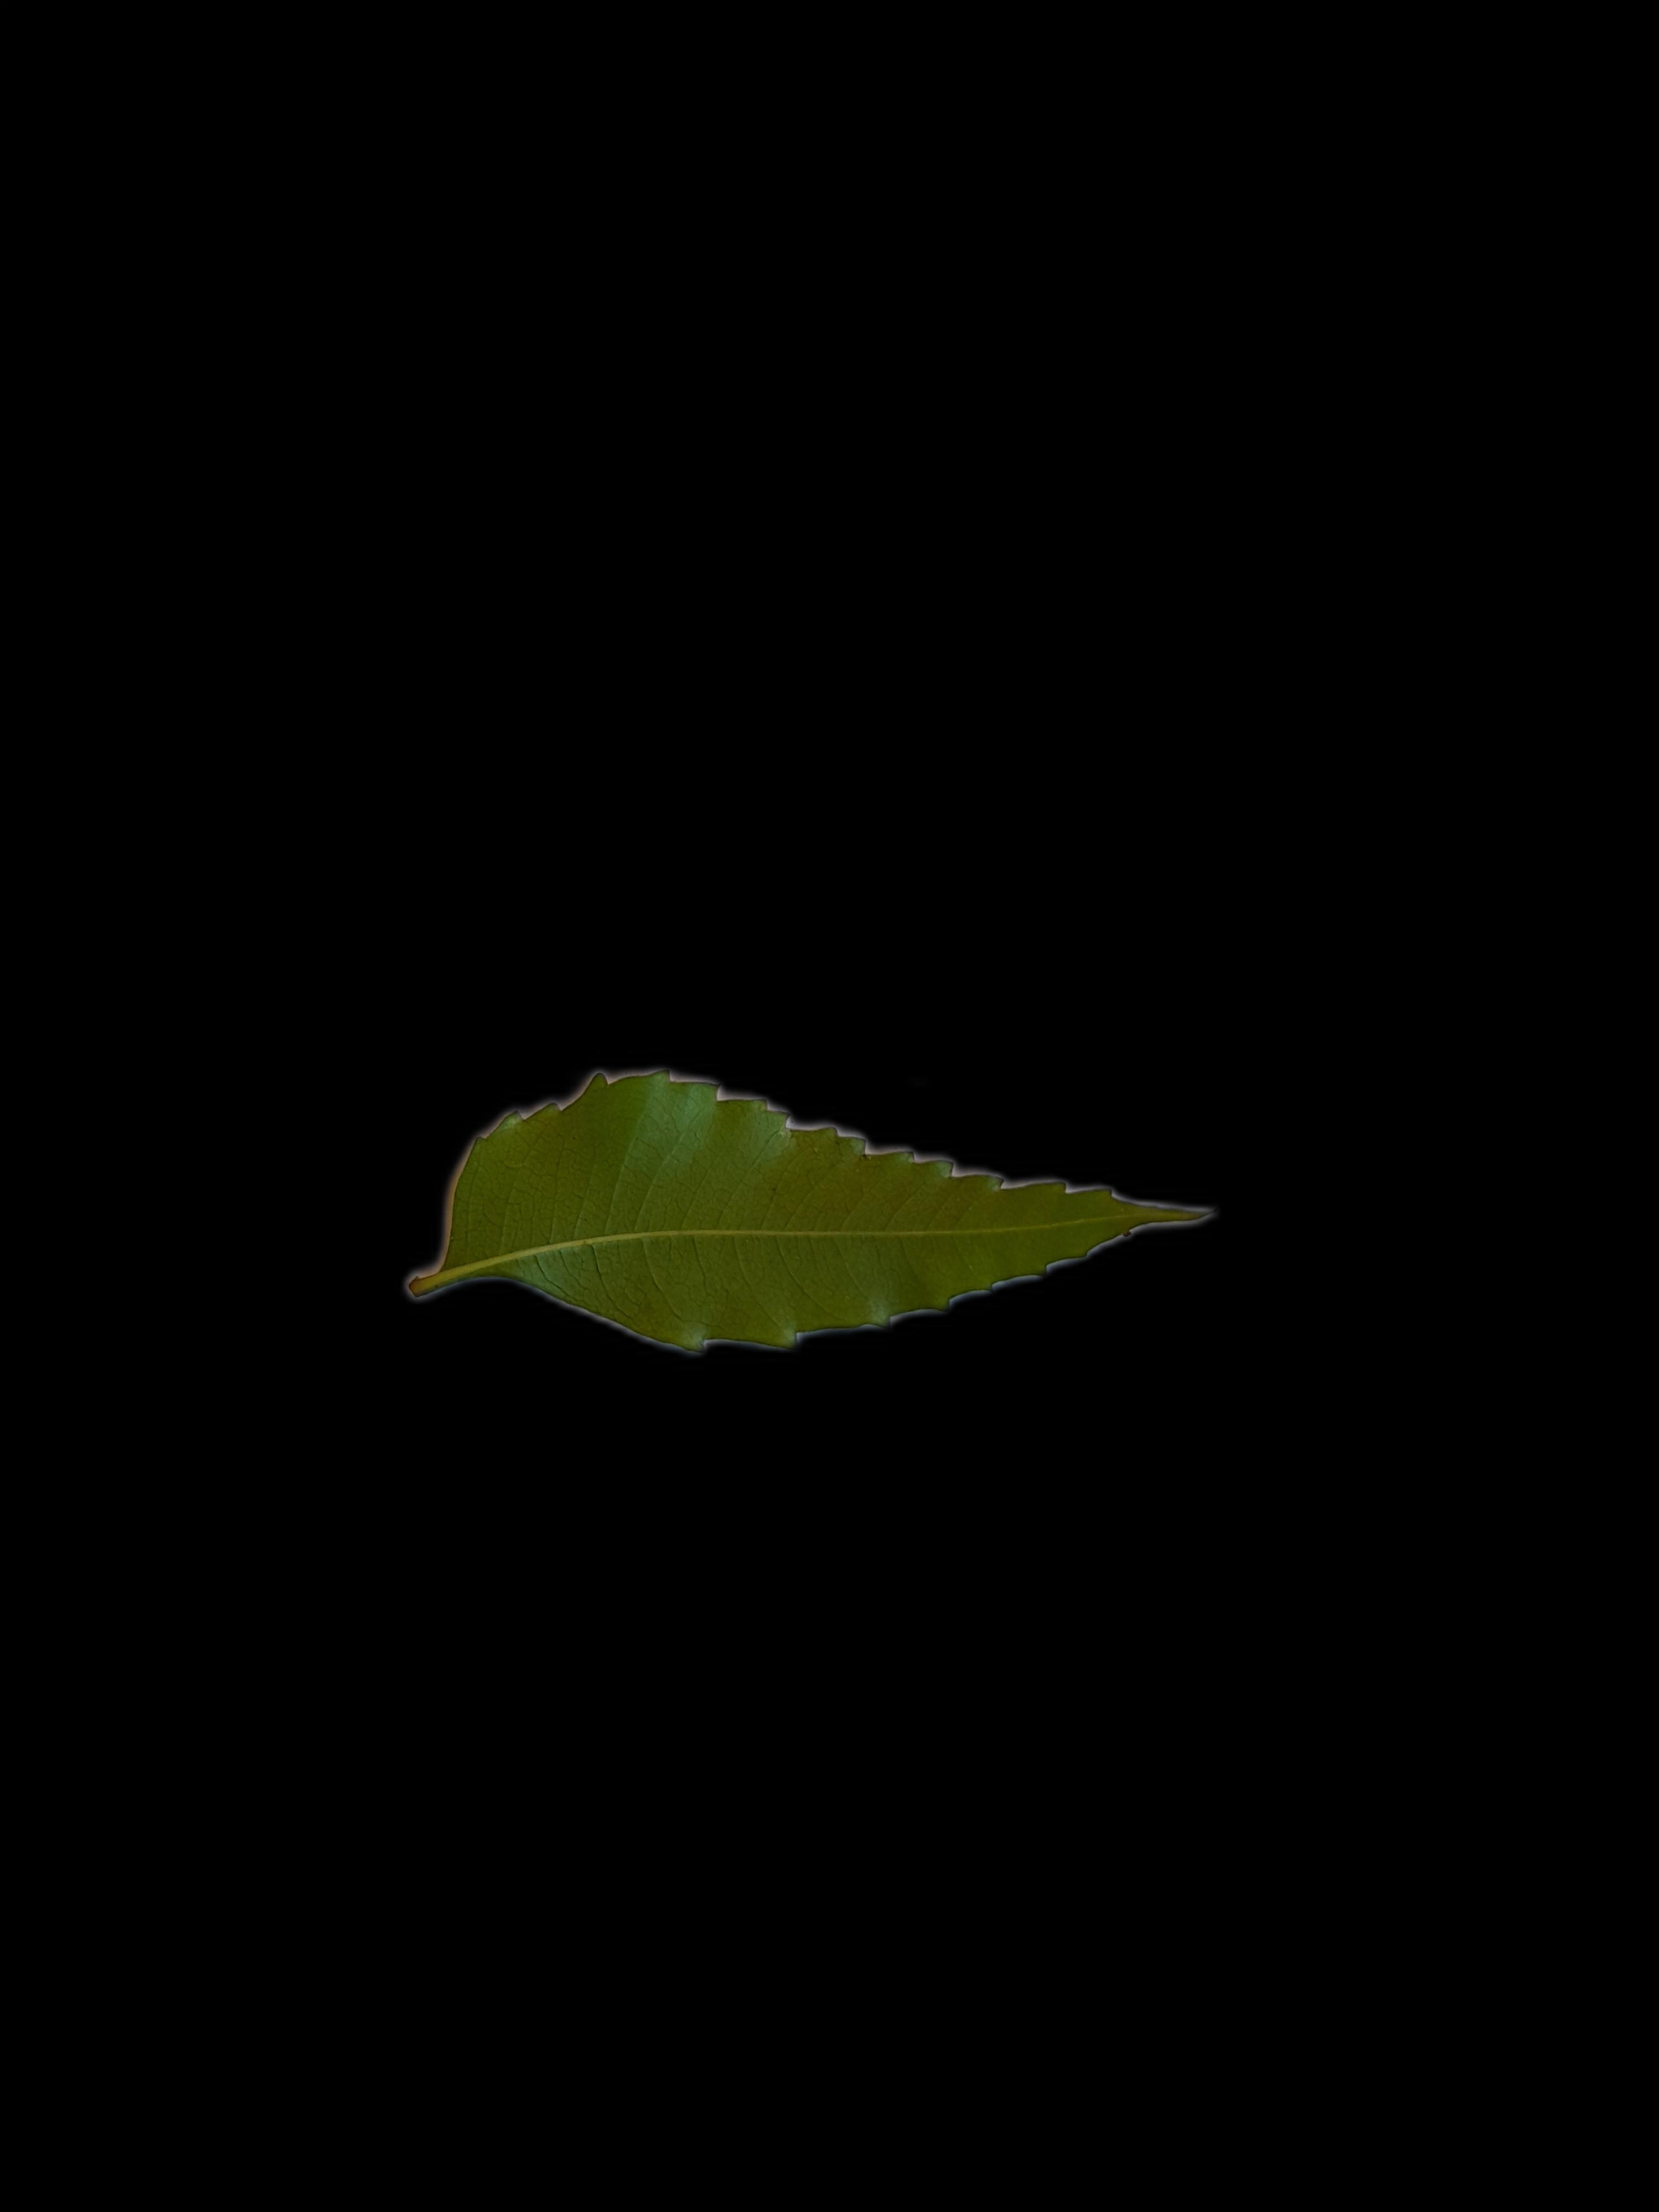
Plant: Neem